Christianity in Medieval Scotland

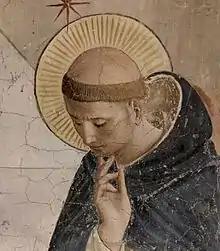
The "Roman" tonsure: in the Irish tradition the hair above the forehead was shaved

In the seventh century the Northumbrian church was increasingly influenced by the Roman form of Christianity. The careers of St. Wilfred (active from the 660s until his death in 709), abbot of the monastery at Ripon and Bishop of Northumbria, and Benedict Biscop (–690), founder of the monasteries of Jarrow and Wearmouth, intensified ties with Rome. Wilfred was the major spokesman for the Roman case at the Synod of Whitby in 664, which was called by king Oswiu of Northumbria to decide which form of observance would be used in his kingdom, and where he decided in favour of the Roman form of tonsure and of calculating Easter. In this period the Kingdom of Northumbria was expanding into what is now Lowland Scotland. A bishopric established at Abercorn in the region of West Lothian, is presumed to have adopted Roman forms of Christianity after the Synod of Whitby. However, the Pictish victory at the Battle of Dunnichen in 685, ended the Northumbrian dominance of the region and the Bishop and his followers were ejected. Nechtan mac Der-Ilei, king of the Picts from 706, seems to have attempted to establish links with the church in Northumbria. Before 714 he wrote to Ceolfrith, abbot of Wearmouth, asking for a formal refutation of the Irish position over the calculation of the date of Easter and for help in building a stone church "in the manner of the Romans". A. A. M. Duncan has suggested that there was a "Romanising group" among Nechtan's clergy, perhaps led by Bishop Curitan, who took the name Latin name Boniface. This is also suggested by the presence of a church at Rosemarkie in Ross and Cromarty, dedicated to St Peter, seen as the first Bishop of Rome, by the early eighth century, and subsequent similar dedications in Pictish territory.